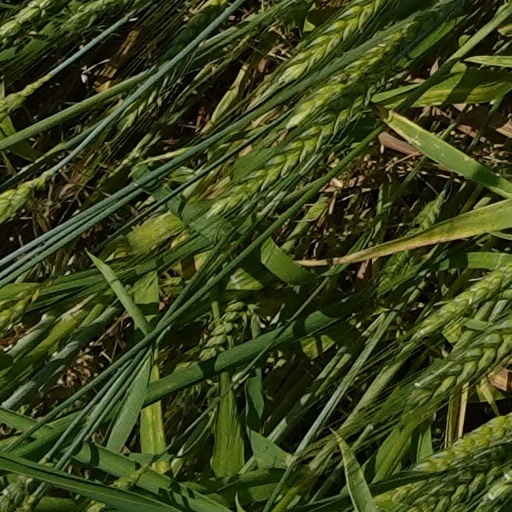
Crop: wheat